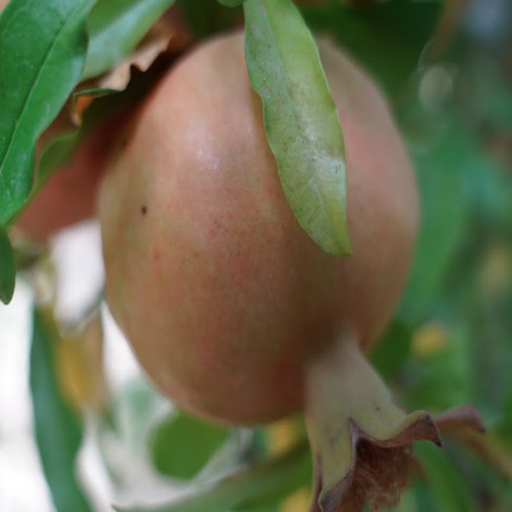
Label: Healthy